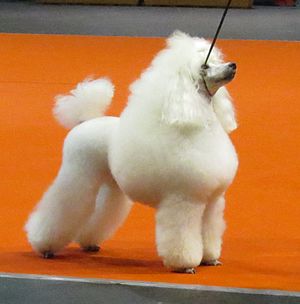
Puddel / Udseende / Varianter
Toy Poodle eller toypuddel
Puddel er en hunderace fra Tyskland. Den fås i fire størrelser; Toypuddel, Dværgpuddel, Mellempuddel og Storpuddel, der alle tilhører hundegruppen selskabshunde. I en undersøgelse, 2012/2013 blev puddelen udnævnt til verdens tredje mest populære hunderace. I USA toppede pudlen listen over de mest populære hunderacer 1960-1982.